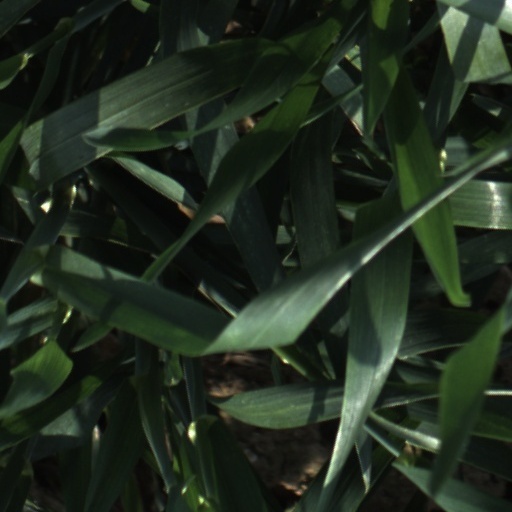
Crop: wheat